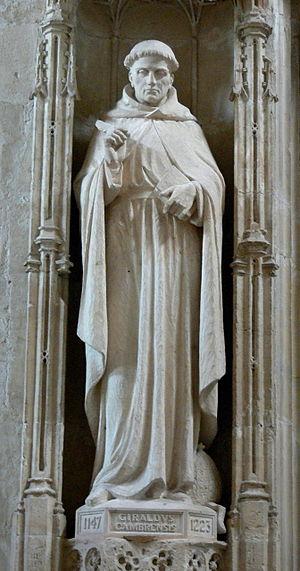
Giraud de Barri, ou Giraud le Cambrien, également appelé Gerallt Gymro en gallois, ou Gérard de Galles en français, Gerald of Wales en anglais, ou encore Gérald Barry en français, est un juriste et historien ecclésiastique gallois, fin lettré latin du XIIᵉ siècle, compagnon du roi Henri II Plantegenêt.